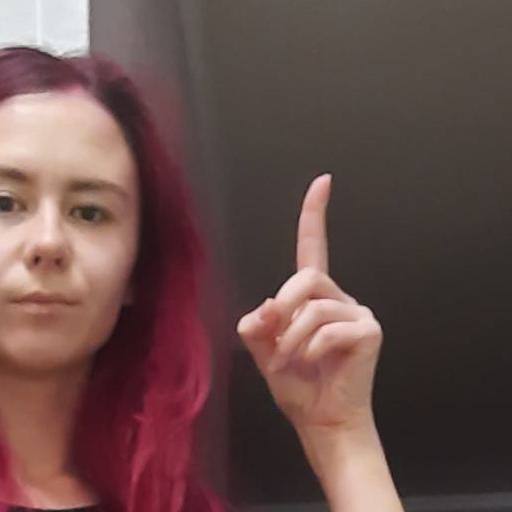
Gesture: one